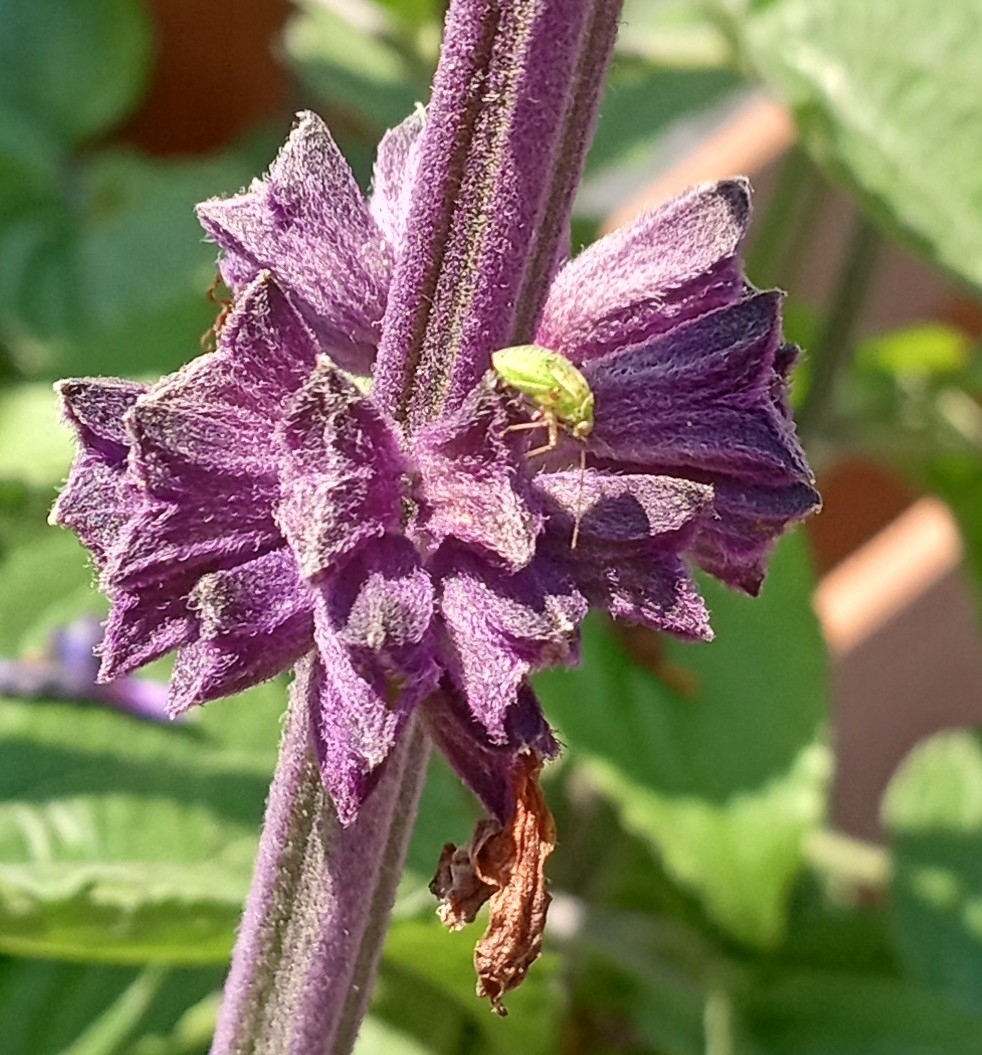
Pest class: lygus_bug